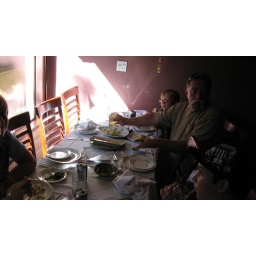
table by the window - Carson, Turner, Cameron &amp;amp; Mike